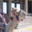
Label: camel